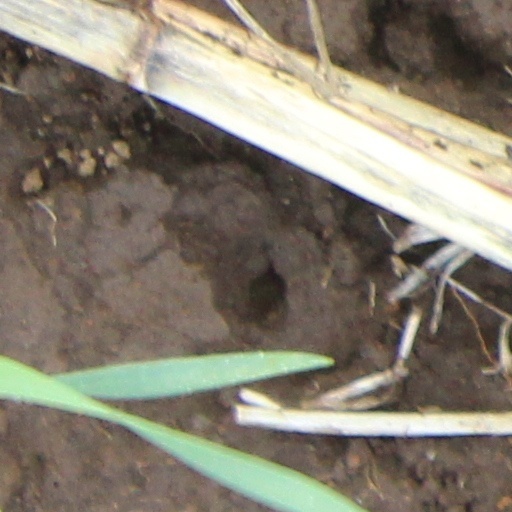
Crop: wheat